Tribal Hidage

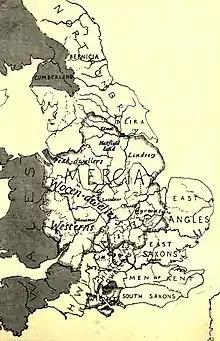
Brownbill's Tribal Hidage map, from "The English Historical Review" (1912)

Sir Henry Spelman was the first to publish the Tribal Hidage in his first volume of "Glossarium Archaiologicum" (1626) and there is also a version of the text in a book written in 1691 by Thomas Gale, but no actual discussion of the Tribal Hidage emerged until 1848, when John Mitchell Kemble's "The Saxons in England" was published. In 1884, Walter de Gray Birch wrote a paper for the British Archaeological Association, in which he discussed in detail the location of each of the tribes. The term "Tribal Hidage" was introduced by Frederic William Maitland in 1897, in his book "Domesday Book and Beyond". During the following decades, articles were published by William John Corbett (1900), Hector Munro Chadwick (1905) and John Brownbill (1912 and 1925). The most important subsequent accounts of the Tribal Hidage since Corbett, according to Campbell, are by Josiah Cox Russell (1947), Hart (1971), Davies and Vierck (1974) and David Dumville (1989).